Hillbilly Jim

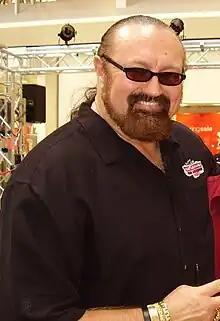
Jim in 2007

James Morris (born July 5, 1952) is an American retired professional wrestler and current radio host, better known by his ring name, Hillbilly Jim. He is best known for his appearances with the World Wrestling Federation (WWF) from 1984 to 1991, and in the series "Hillbilly Moments".